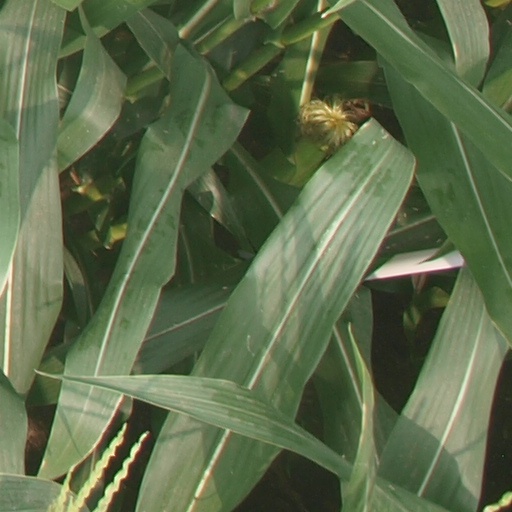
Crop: maize; corn